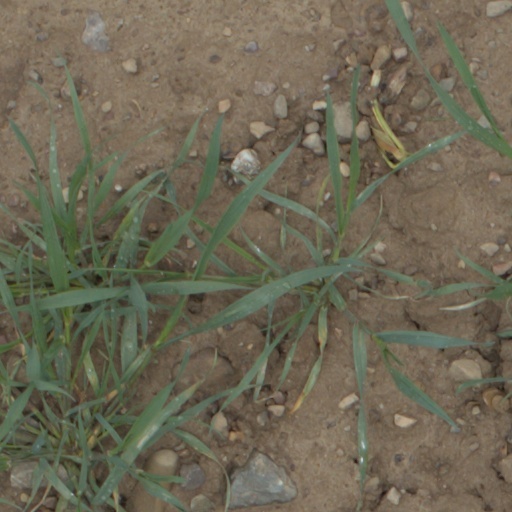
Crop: wheat